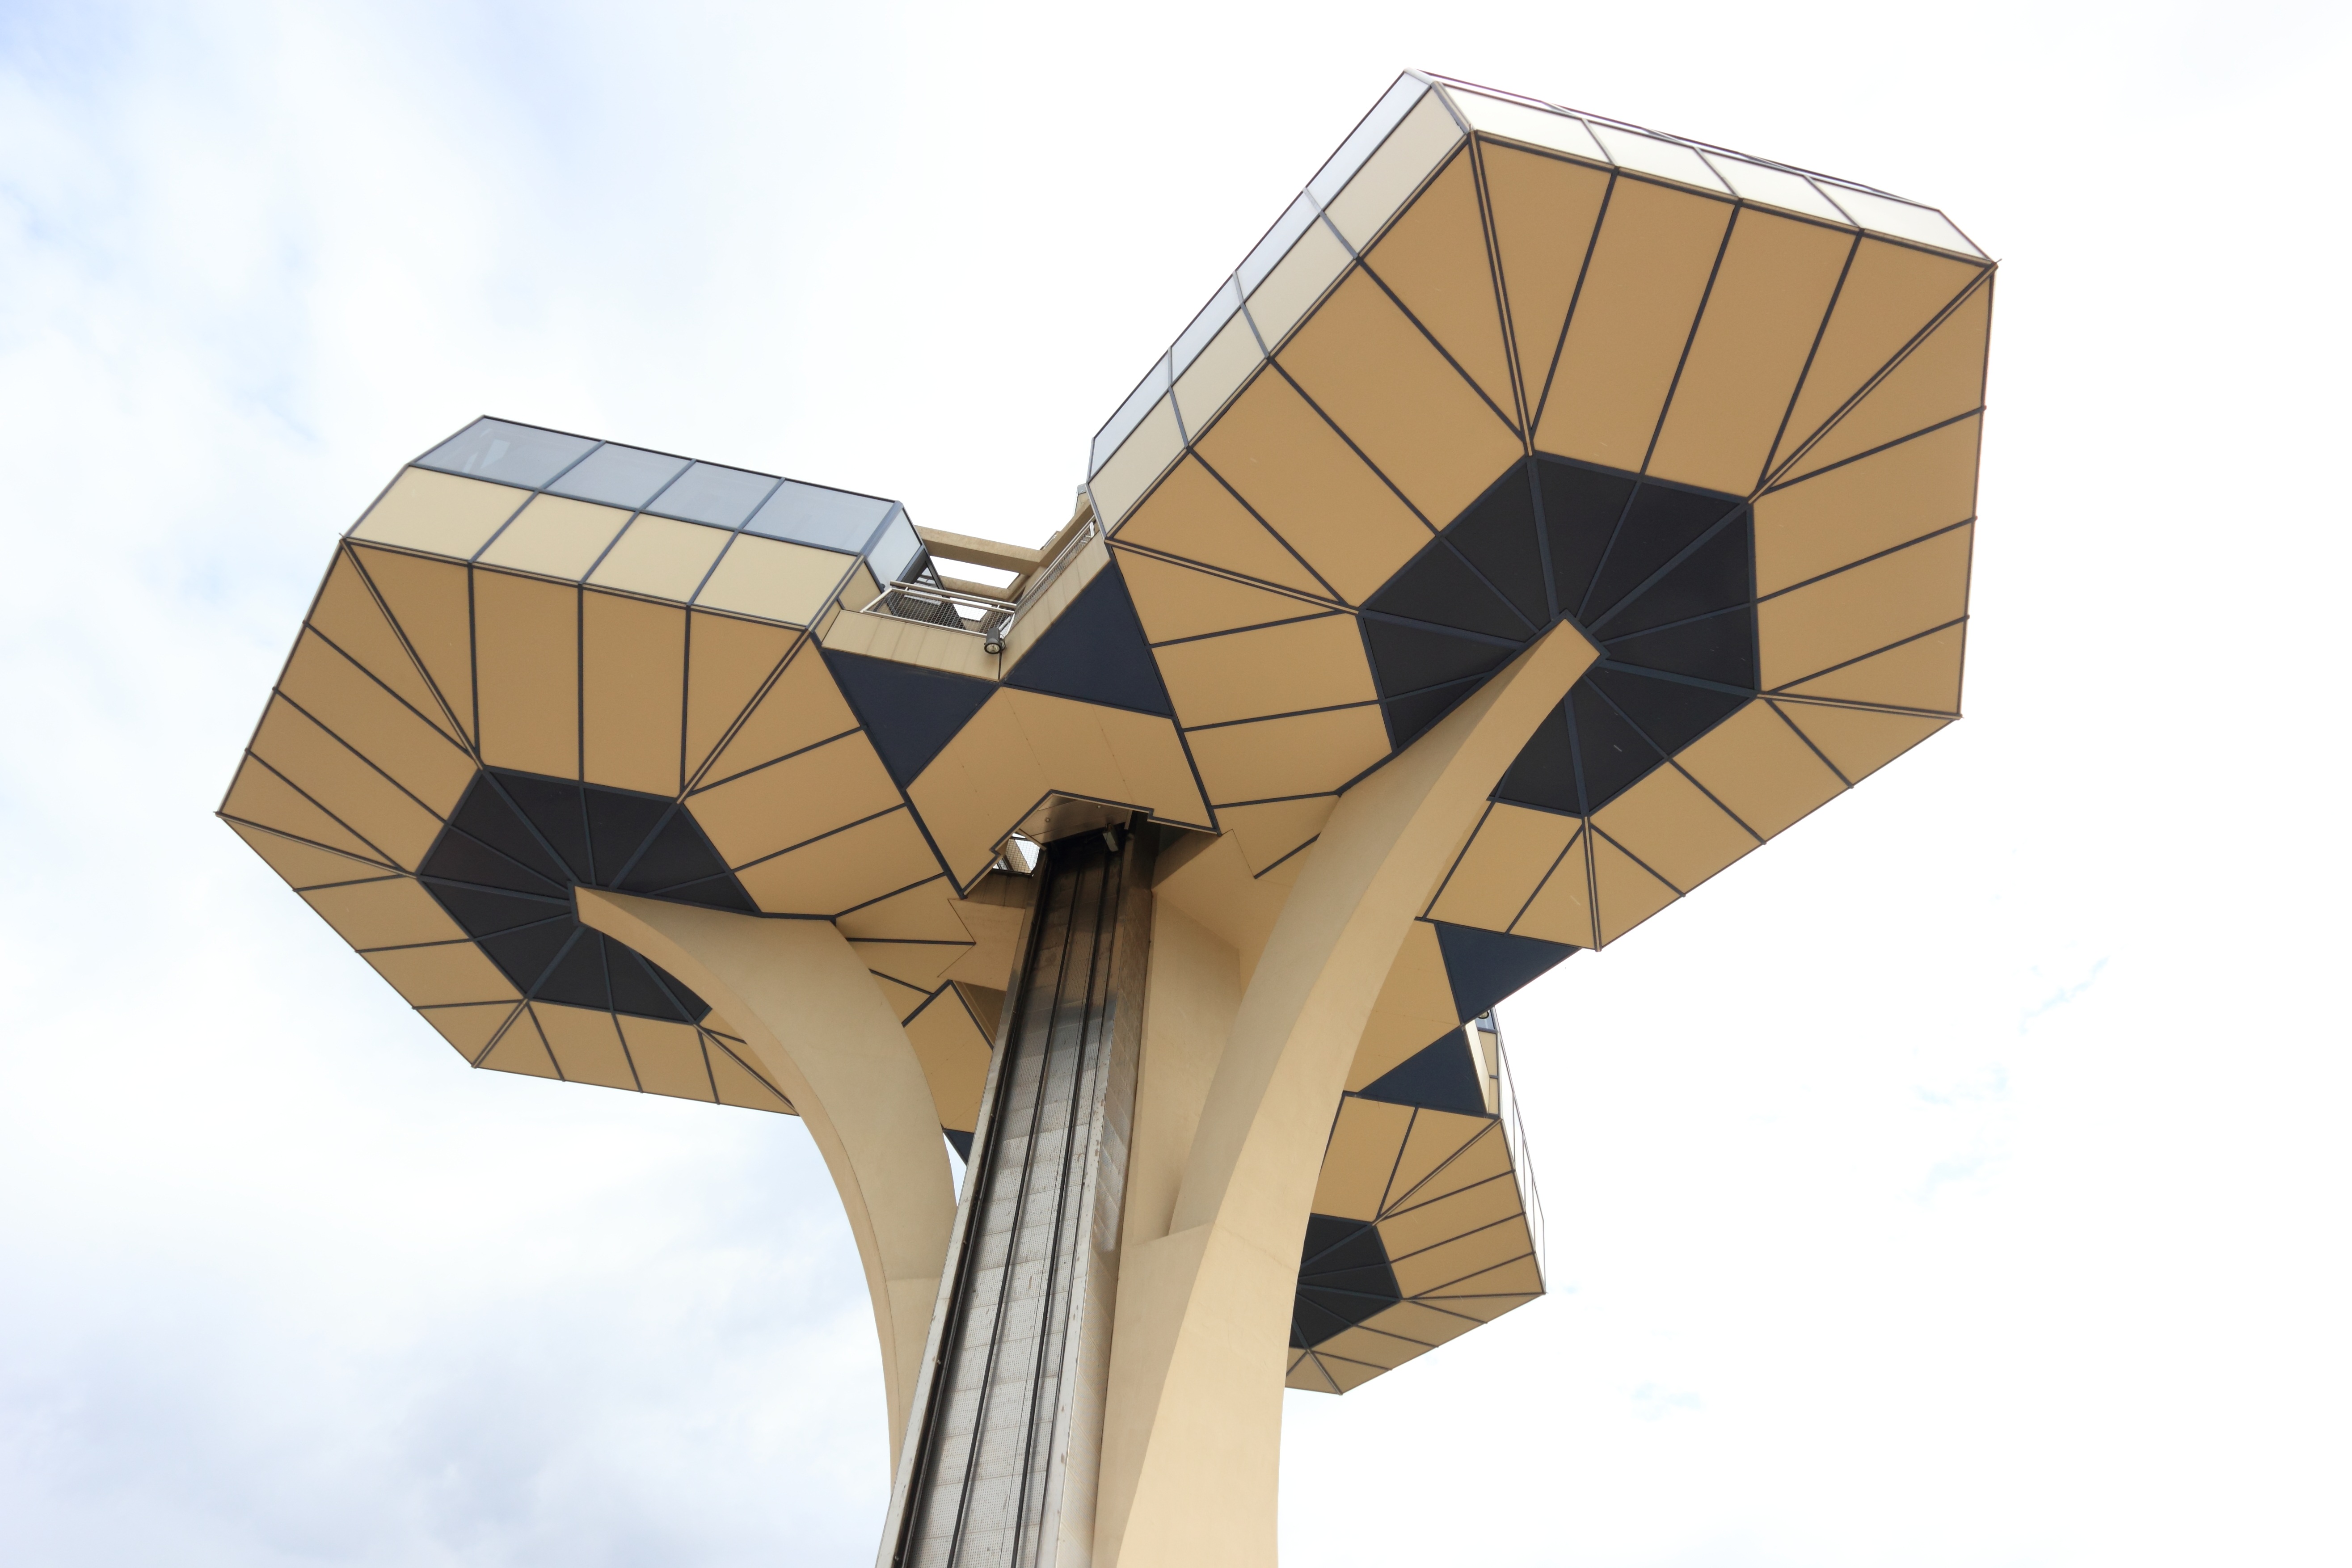
wing, wood, airplane, tower, communication, product, art, illustration, transmission, montenegro, podgorica, man made object